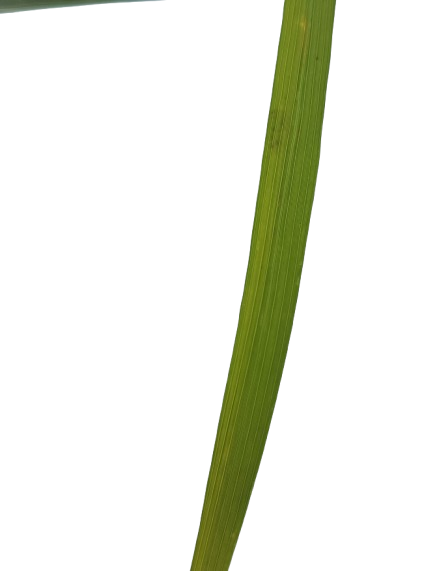
Label: Rice Tungro